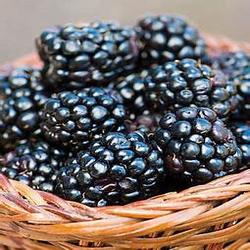
Label: Blackberry